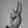
ASL letter: U